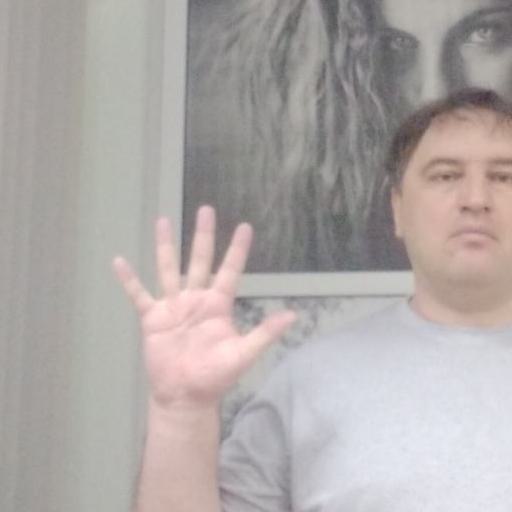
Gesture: palm